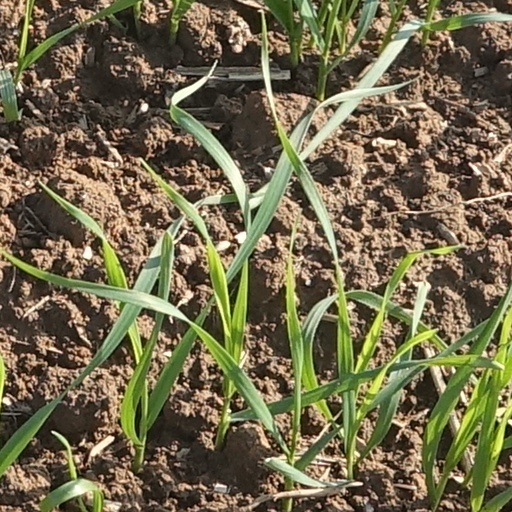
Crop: wheat